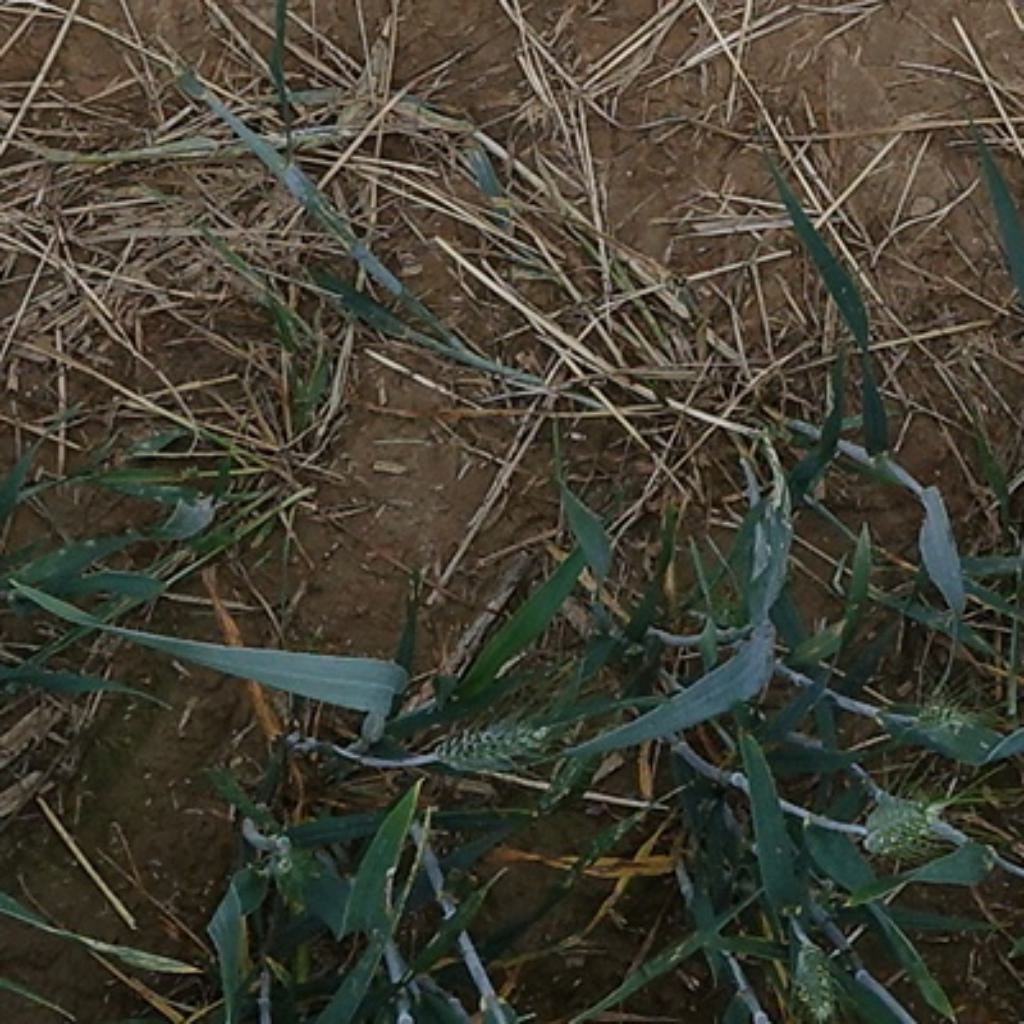
Country: France
Location: VLB
Wheat development stage: Filling